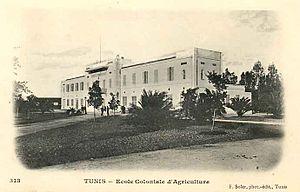
L'Institut national agronomique de Tunisie ou INAT est un établissement d'enseignement supérieur tunisien fondé le 17 octobre 1898.